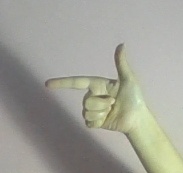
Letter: yaa